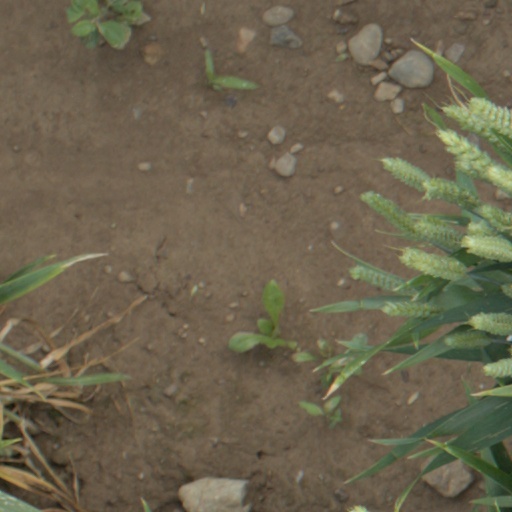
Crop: wheat